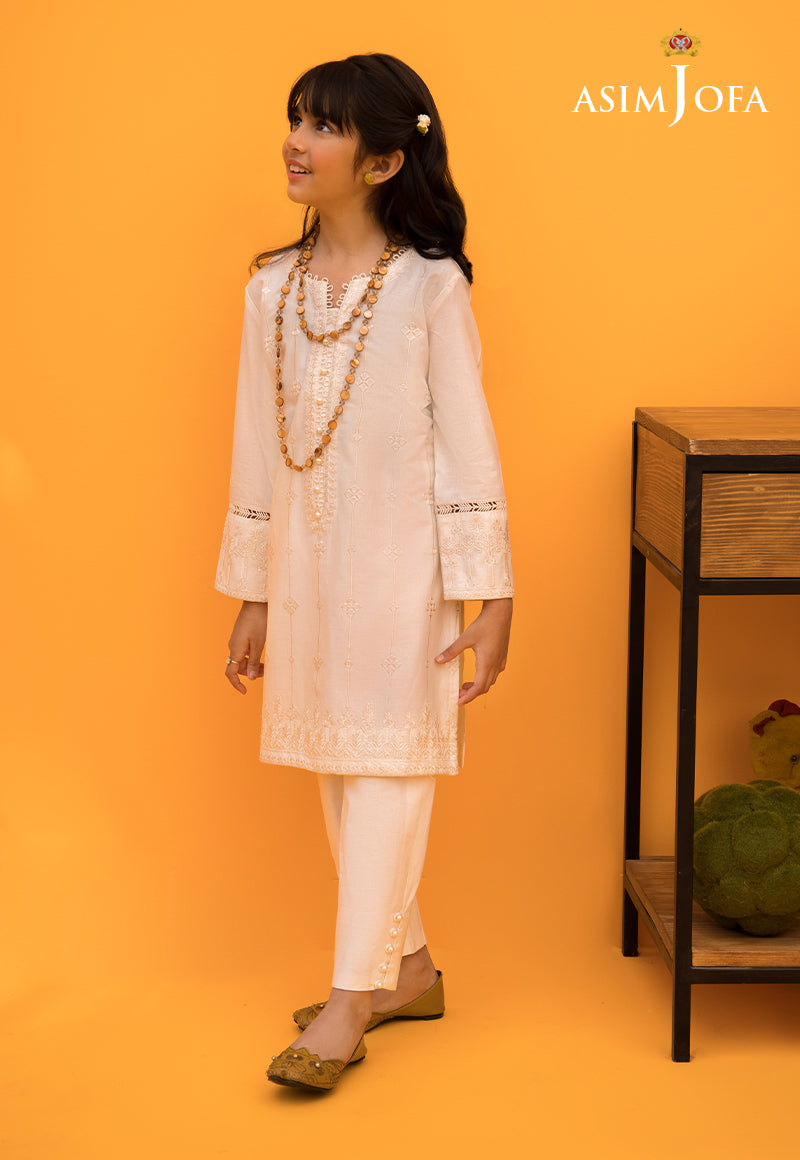
ivory ajina embroidered tunic